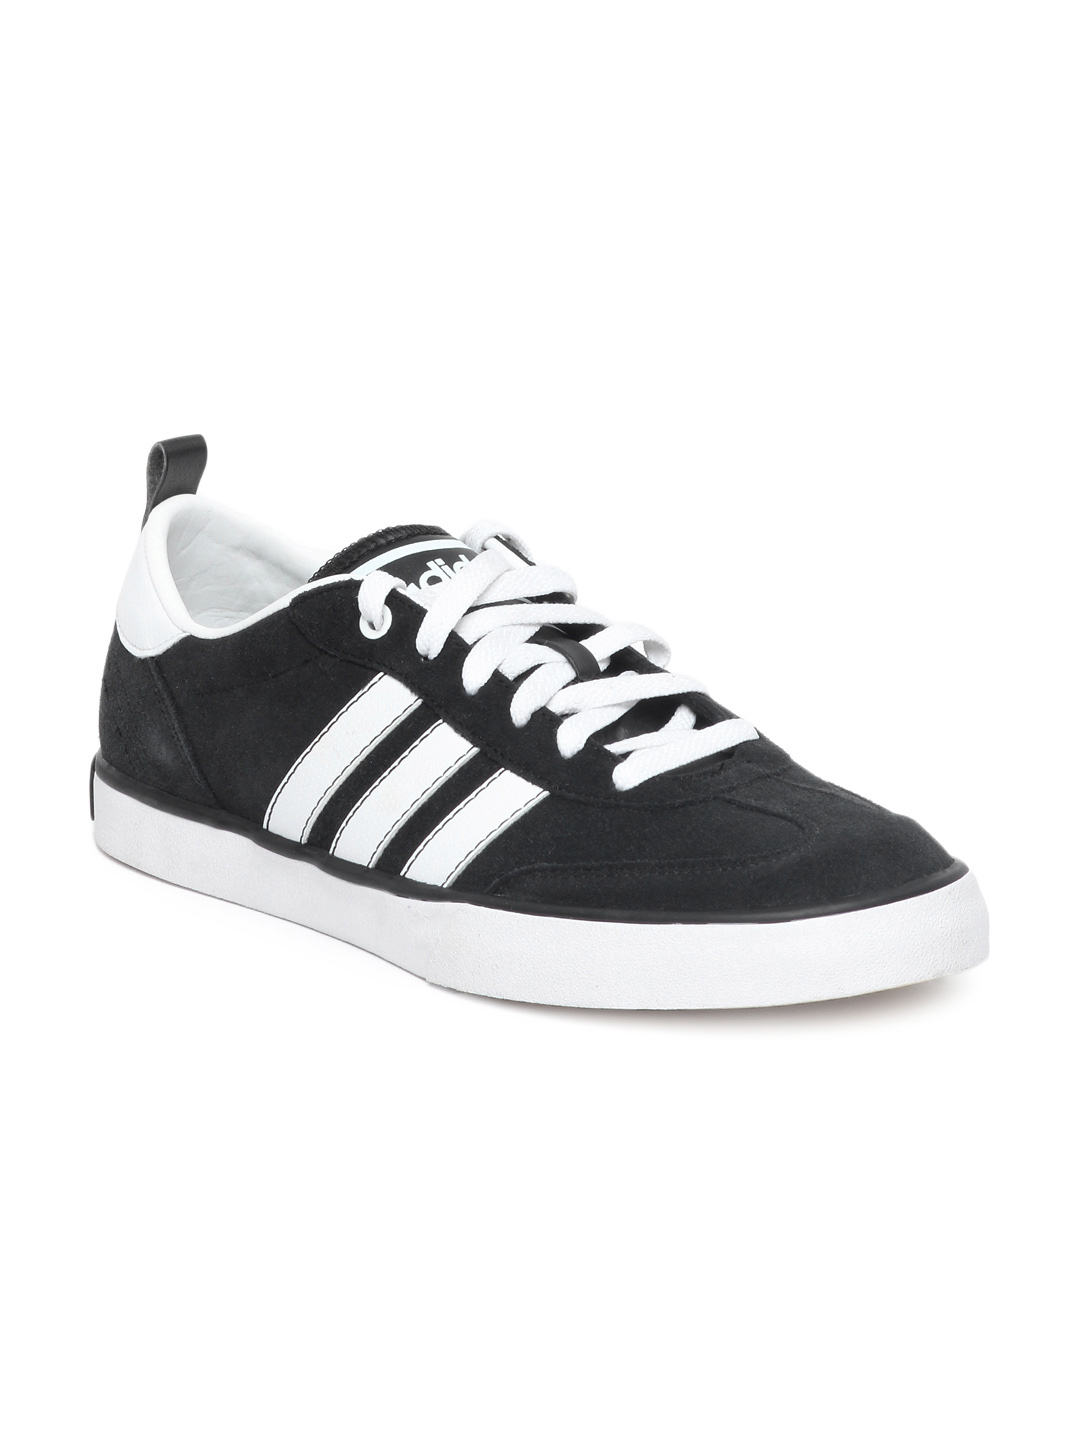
ADIDAS Men Black Casual Shoes
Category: Footwear / Shoes / Casual Shoes
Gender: Men
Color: Black
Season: Summer 2012
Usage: Casual